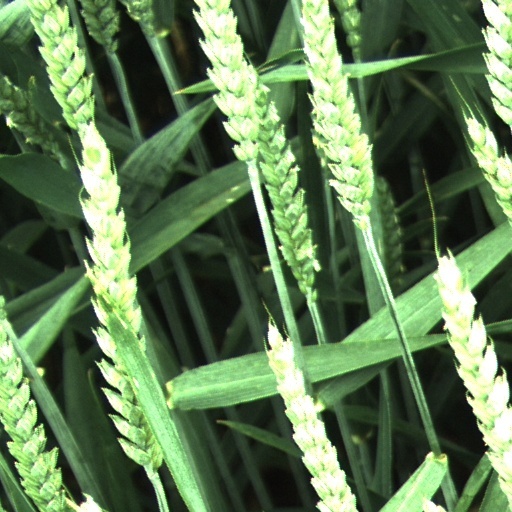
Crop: wheat